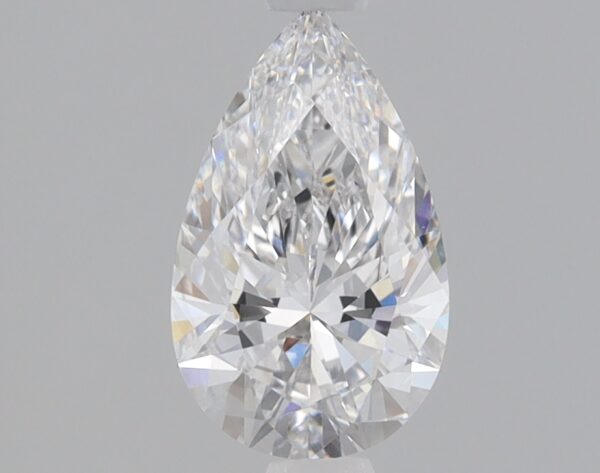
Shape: pear
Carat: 0.9
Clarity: VS2
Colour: F
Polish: EX
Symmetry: EX
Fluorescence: NONE
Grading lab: IGI
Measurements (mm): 8.83 x 5.36 x 3.35